Spring Ice

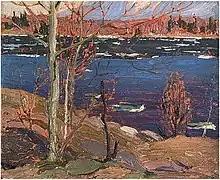
"The Opening of the Rivers: Sketch for "Spring Ice"", Spring 1915. Oil on composite wood-pulp board, 21.6 × 26.7 cm. National Gallery of Canada, Ottawa

Curator Charles Hill has written that the "Sketch for Spring Ice" was almost certainly done with A. Y. Jackson's 1914 canvas "A Frozen Lake" in mind. Thomson likely saw the painting in November 1914 before Jackson took it away in December to be exhibited. The composition recalls Thomson's earlier work from his design career, using a group of trees in the foreground to establish a lake and low-lying hills in the background. By 1914 Thomson was displaying an increasing interest in the motifs of both ice breaking up on a river as well as rock in the lower foreground. In these earlier examples, the foreground tends to cut a diagonal across the painting while the trees subtly obscure the far shore. A. Y. Jackson experimented with this idea in his own 1914 painting, "Lake Shore, Canoe Lake". In the "Sketch for Spring Ice", a gentler rise to the left instead establishes the foreground with only a few brushstrokes used to paint the brown ground. Charles Hill has further written that, "the relationship of foreground, middle and distance is more fluid than in "Northern River", opening the view of the water and far shore."